Jeff Kellogg

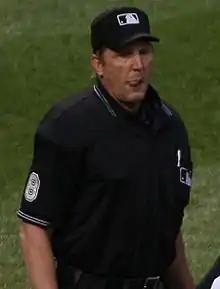
Kellogg in 2009

Jeffrey William Kellogg (born August 29, 1961) is a retired Major League Baseball umpire who worked in the National League from 1991 to 1999 and throughout both major leagues from 2000 to 2019. He wore uniform number 8, formerly worn in the NL by Hall of Fame umpire Doug Harvey from 1962 to 1992.